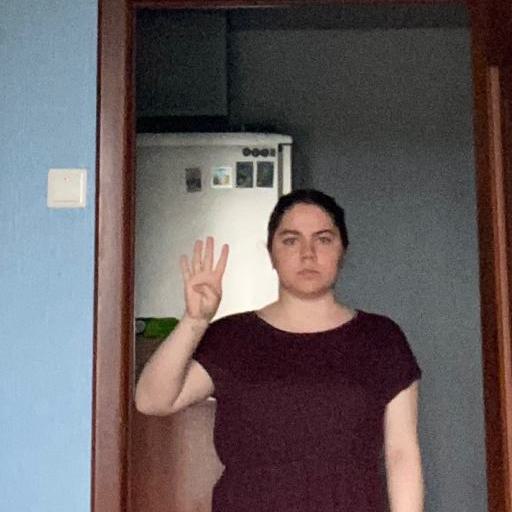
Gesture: four